Geminis' dart frog

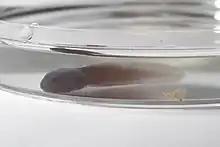

The call of this amphibian is buzz-like, with a relatively high amount of pulses per note and lower dominant frequency than advertisement calls of similar species such as the Andean and Blue-bellied poison frogs. Cupped leaves and tree hollows full of water are used as areas to lay their eggs. Bromeliads and pitcher plants have been shown preference. There is photographic evidence that the male Geminis' dart frogs carries its tadpoles on its back, as characteristic of the high parental investment by both sexes seen in all Neotropical poison frogs.